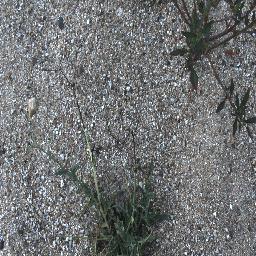
Label: negative